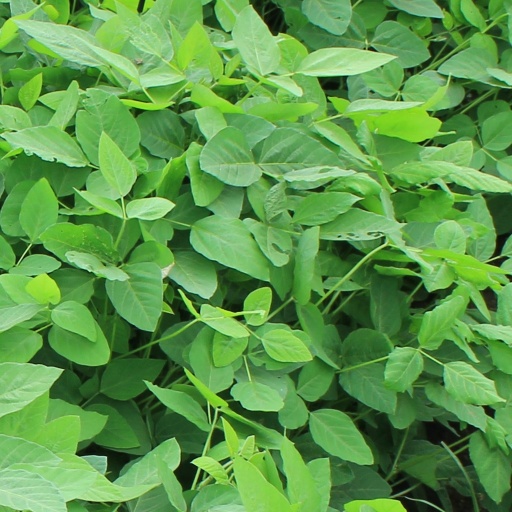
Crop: soybean